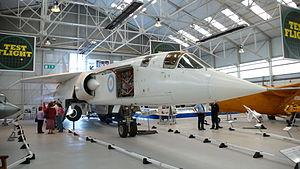
Le blanc anti-flash est une couleur blanche brillante souvent vue sur les bombardiers nucléaires américains, britanniques et soviétiques. Le but de cette couleur était de réfléchir une partie du rayonnement thermique d'une explosion nucléaire, protégeant l'aéronef et ses occupants.